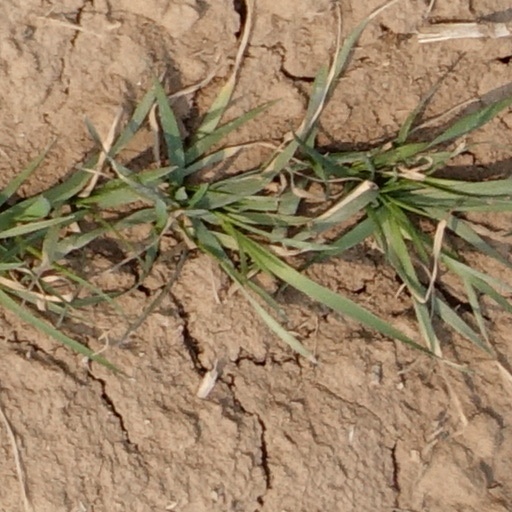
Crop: wheat